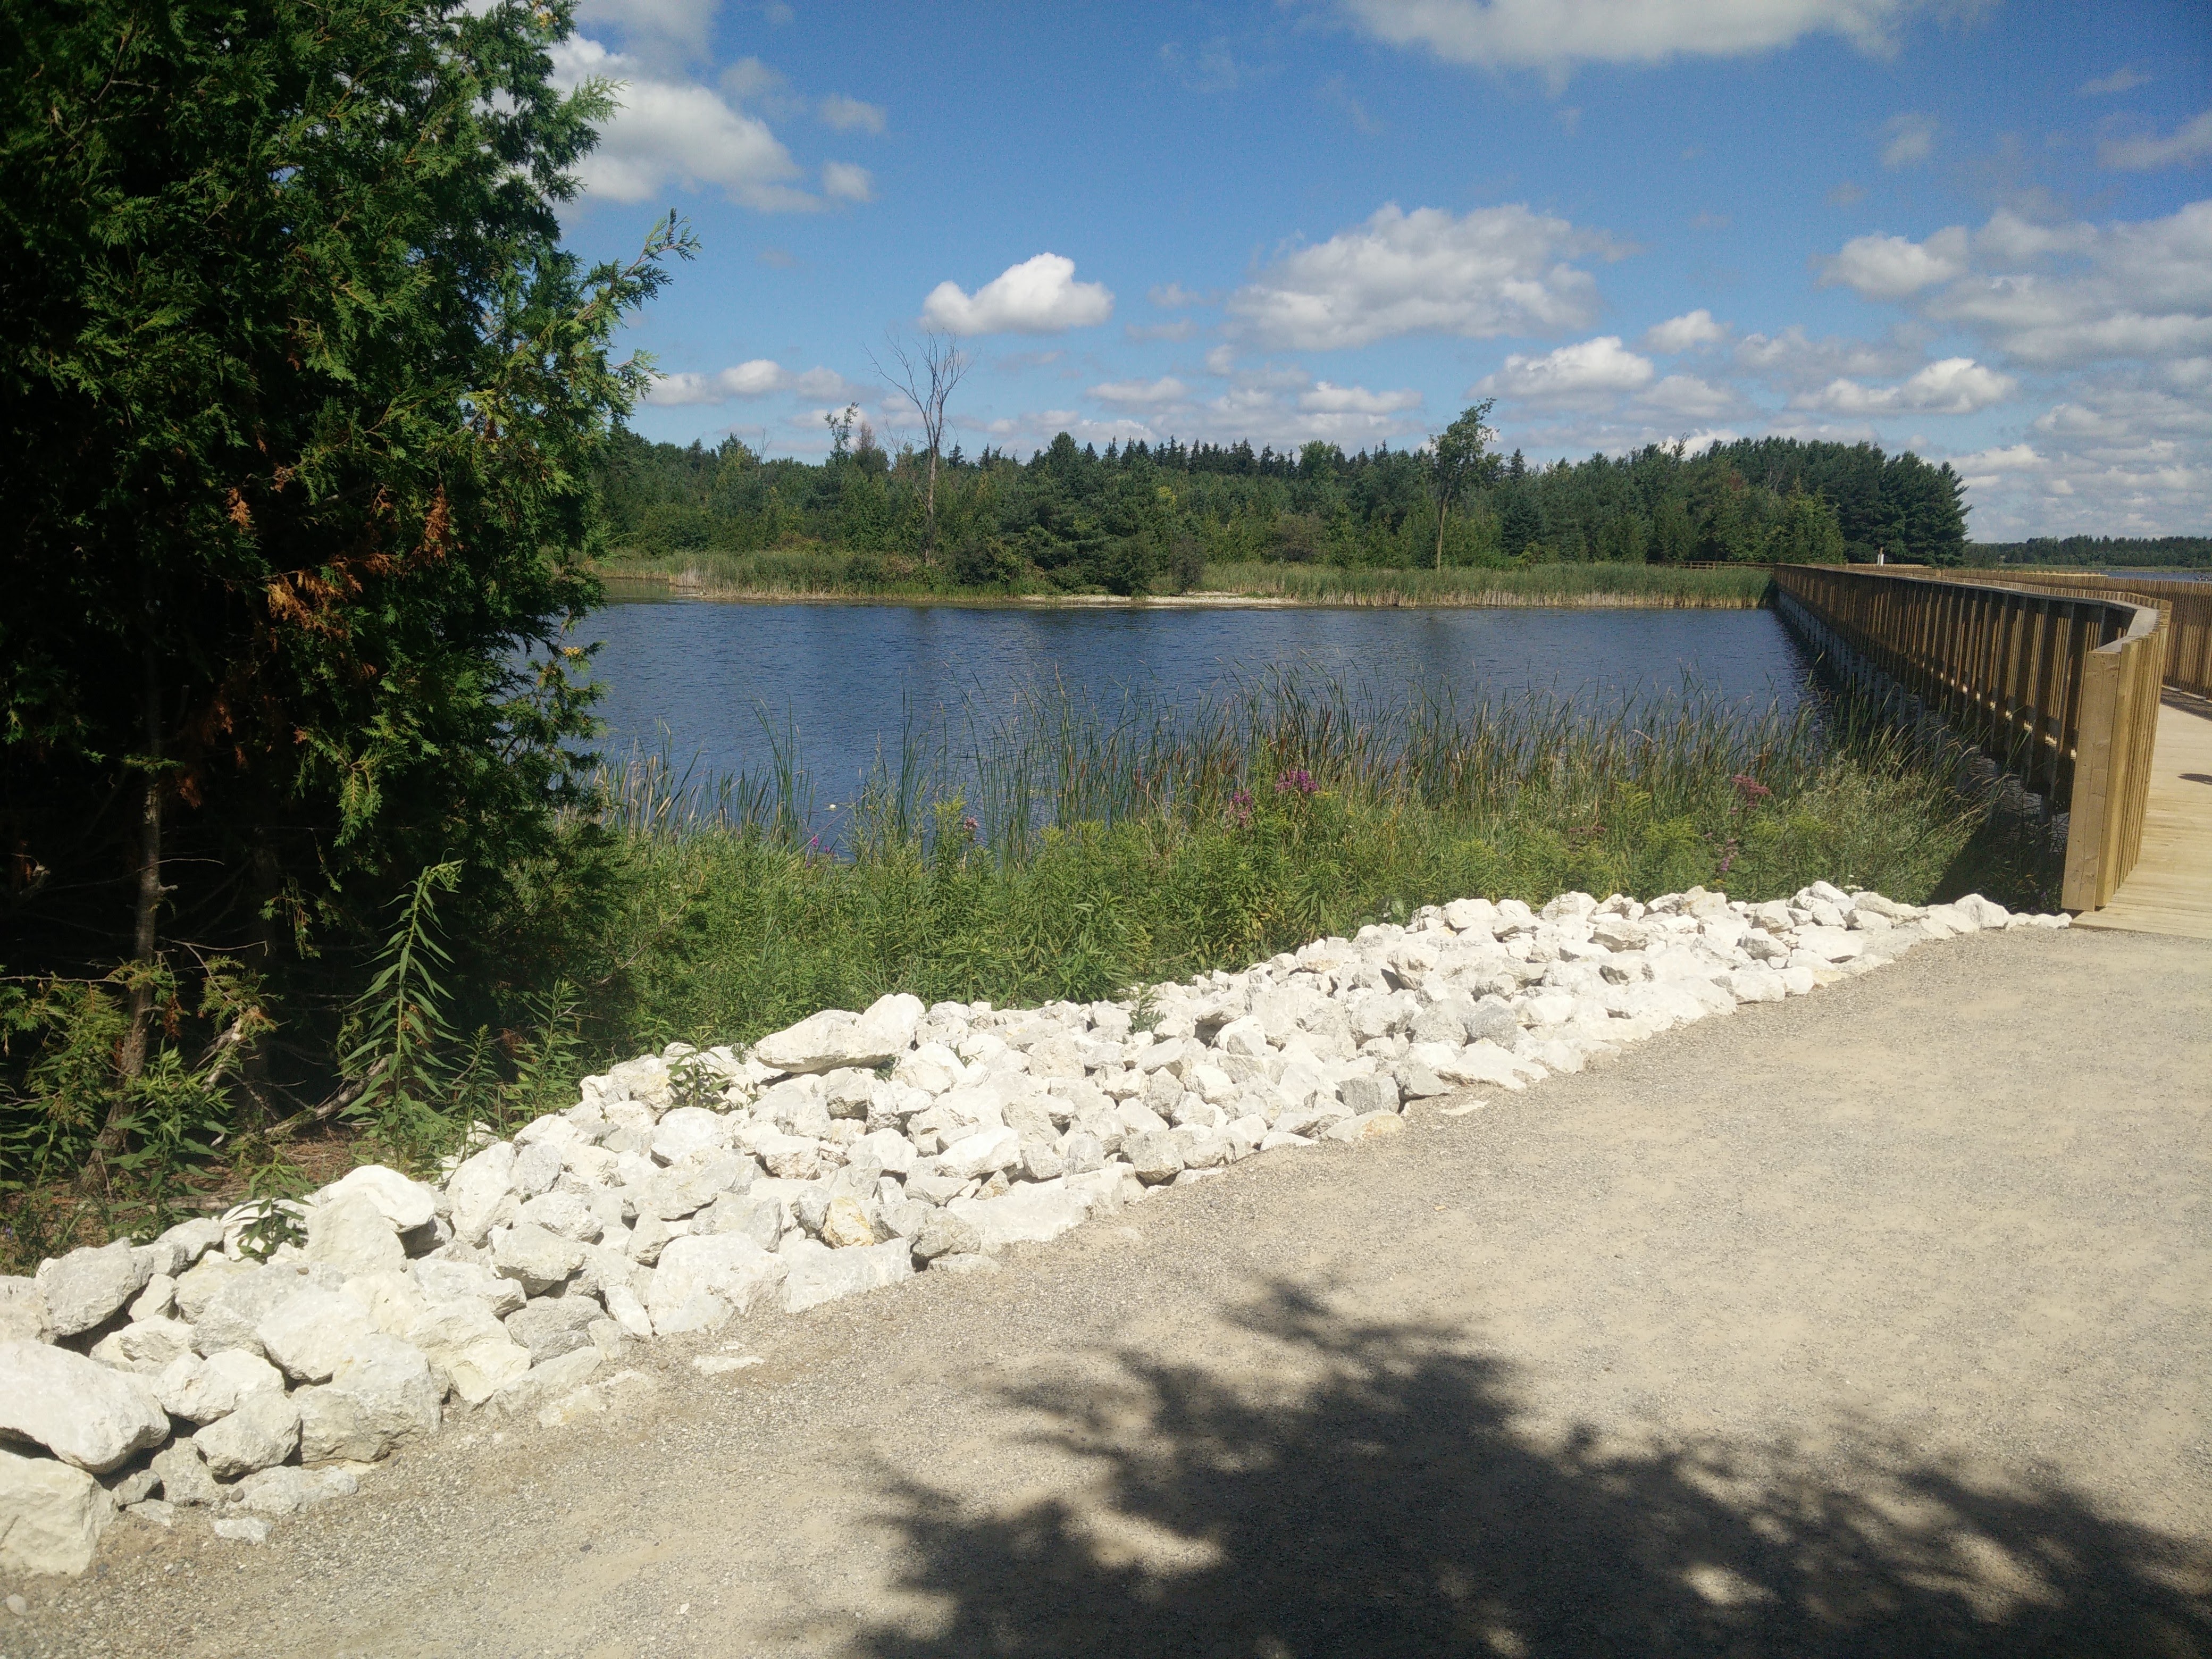
landscape, water, nature, forest, outdoor, bridge, lake, wall, park, scenery, reservoir, waterway, lake view, wooden bridge